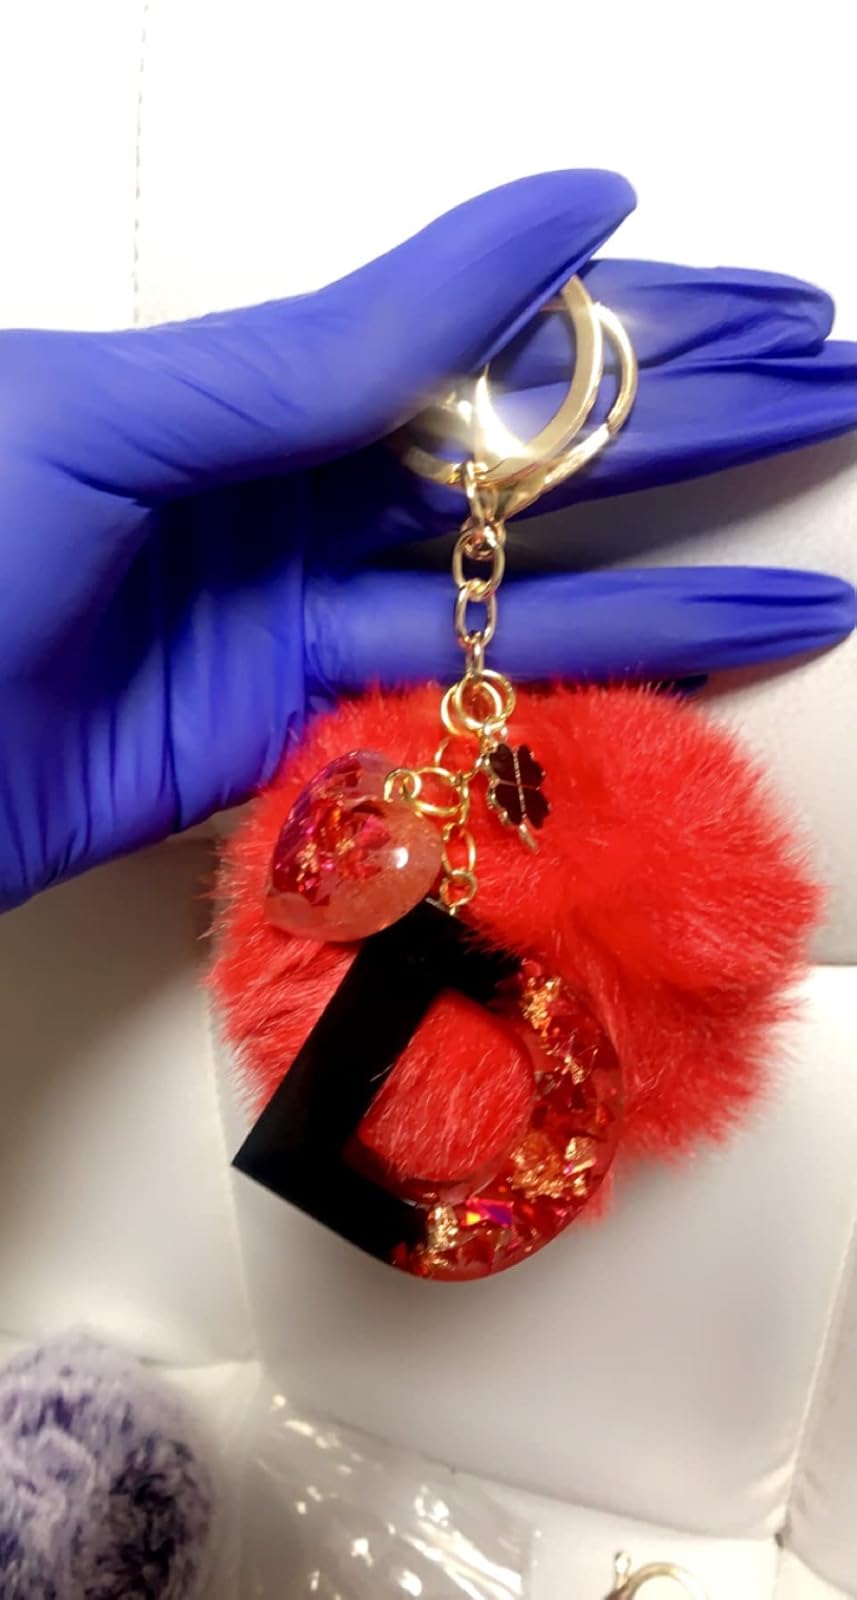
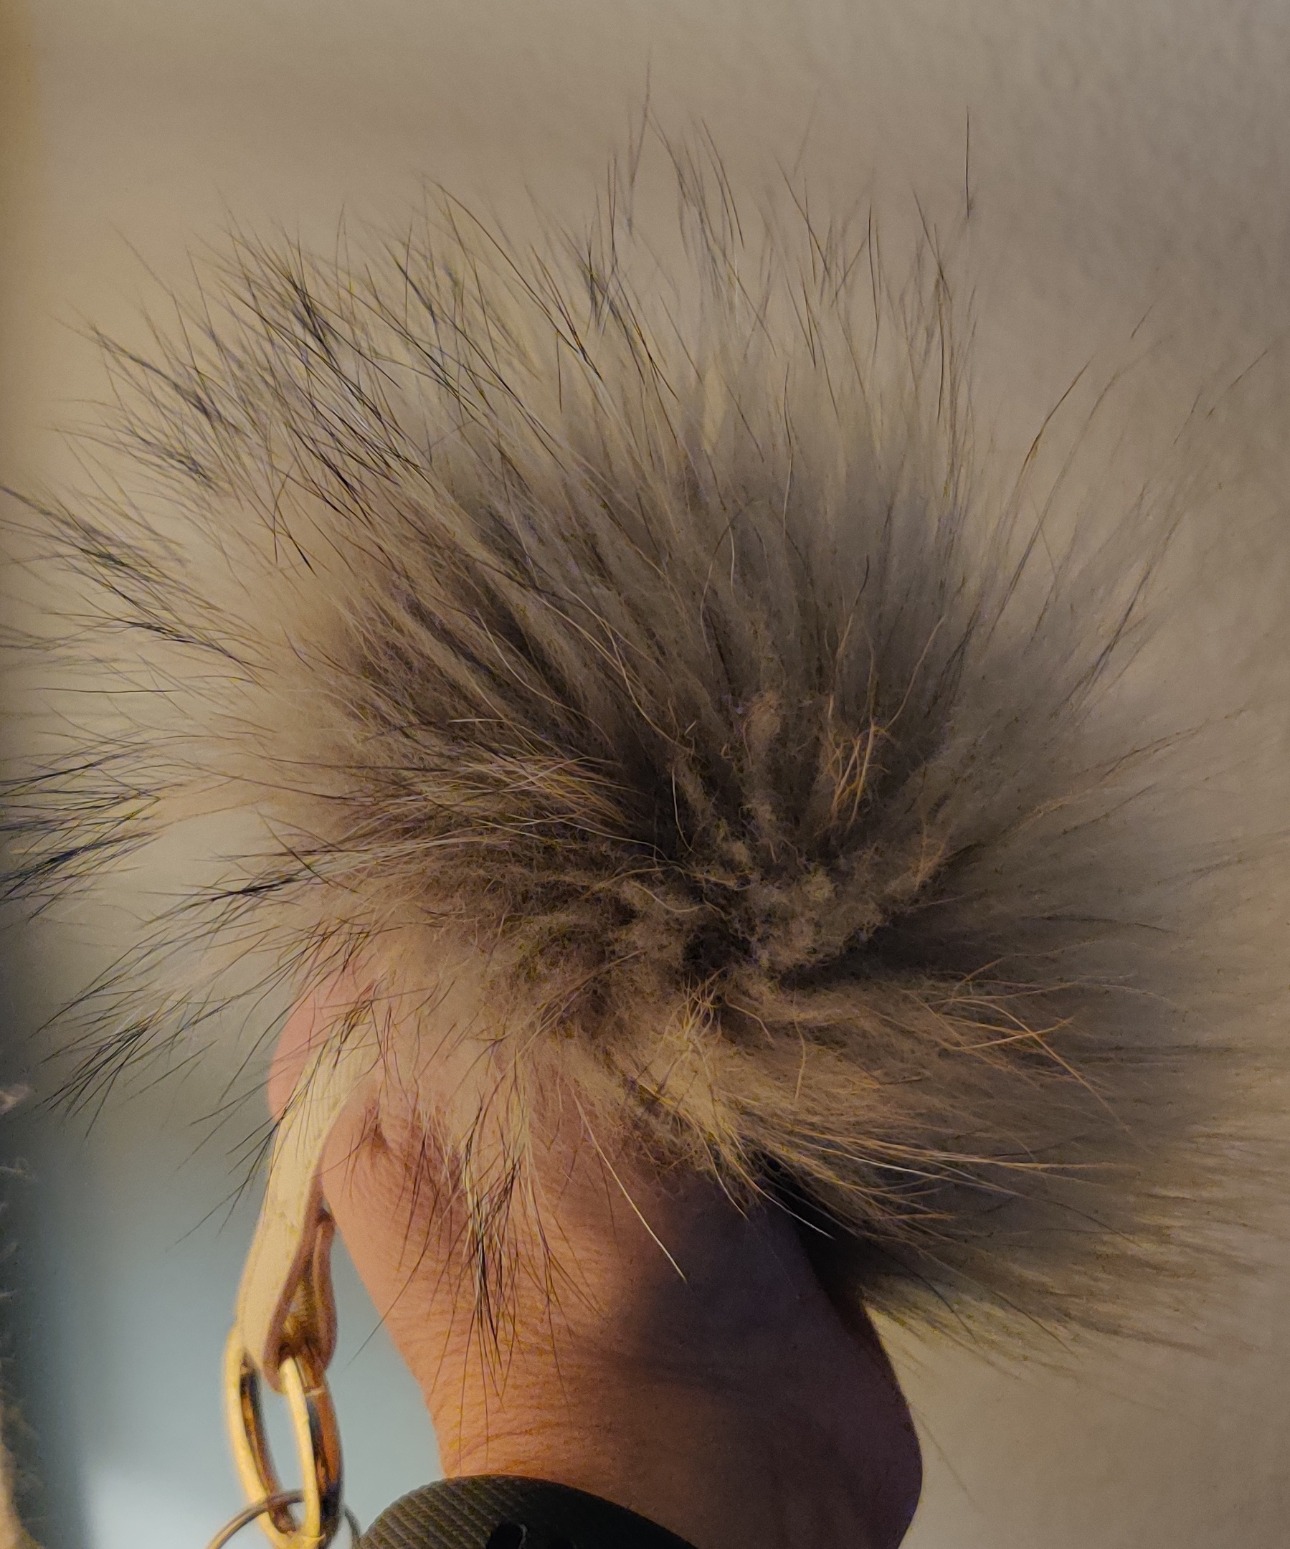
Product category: accessories_keychain
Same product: no